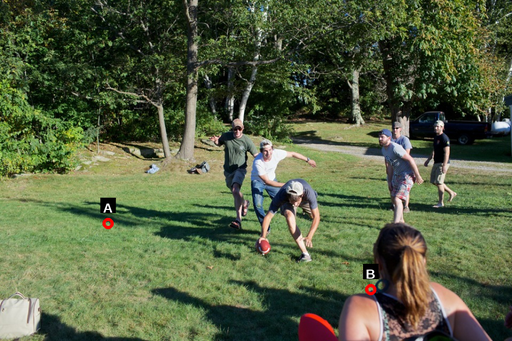
Question: Two points are circled on the image, labeled by A and B beside each circle. Which point is closer to the camera?
Select from the following choices.
(A) A is closer
(B) B is closer
Answer: B